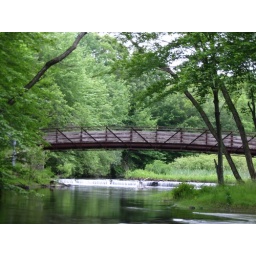
A cute bridge in Esmond